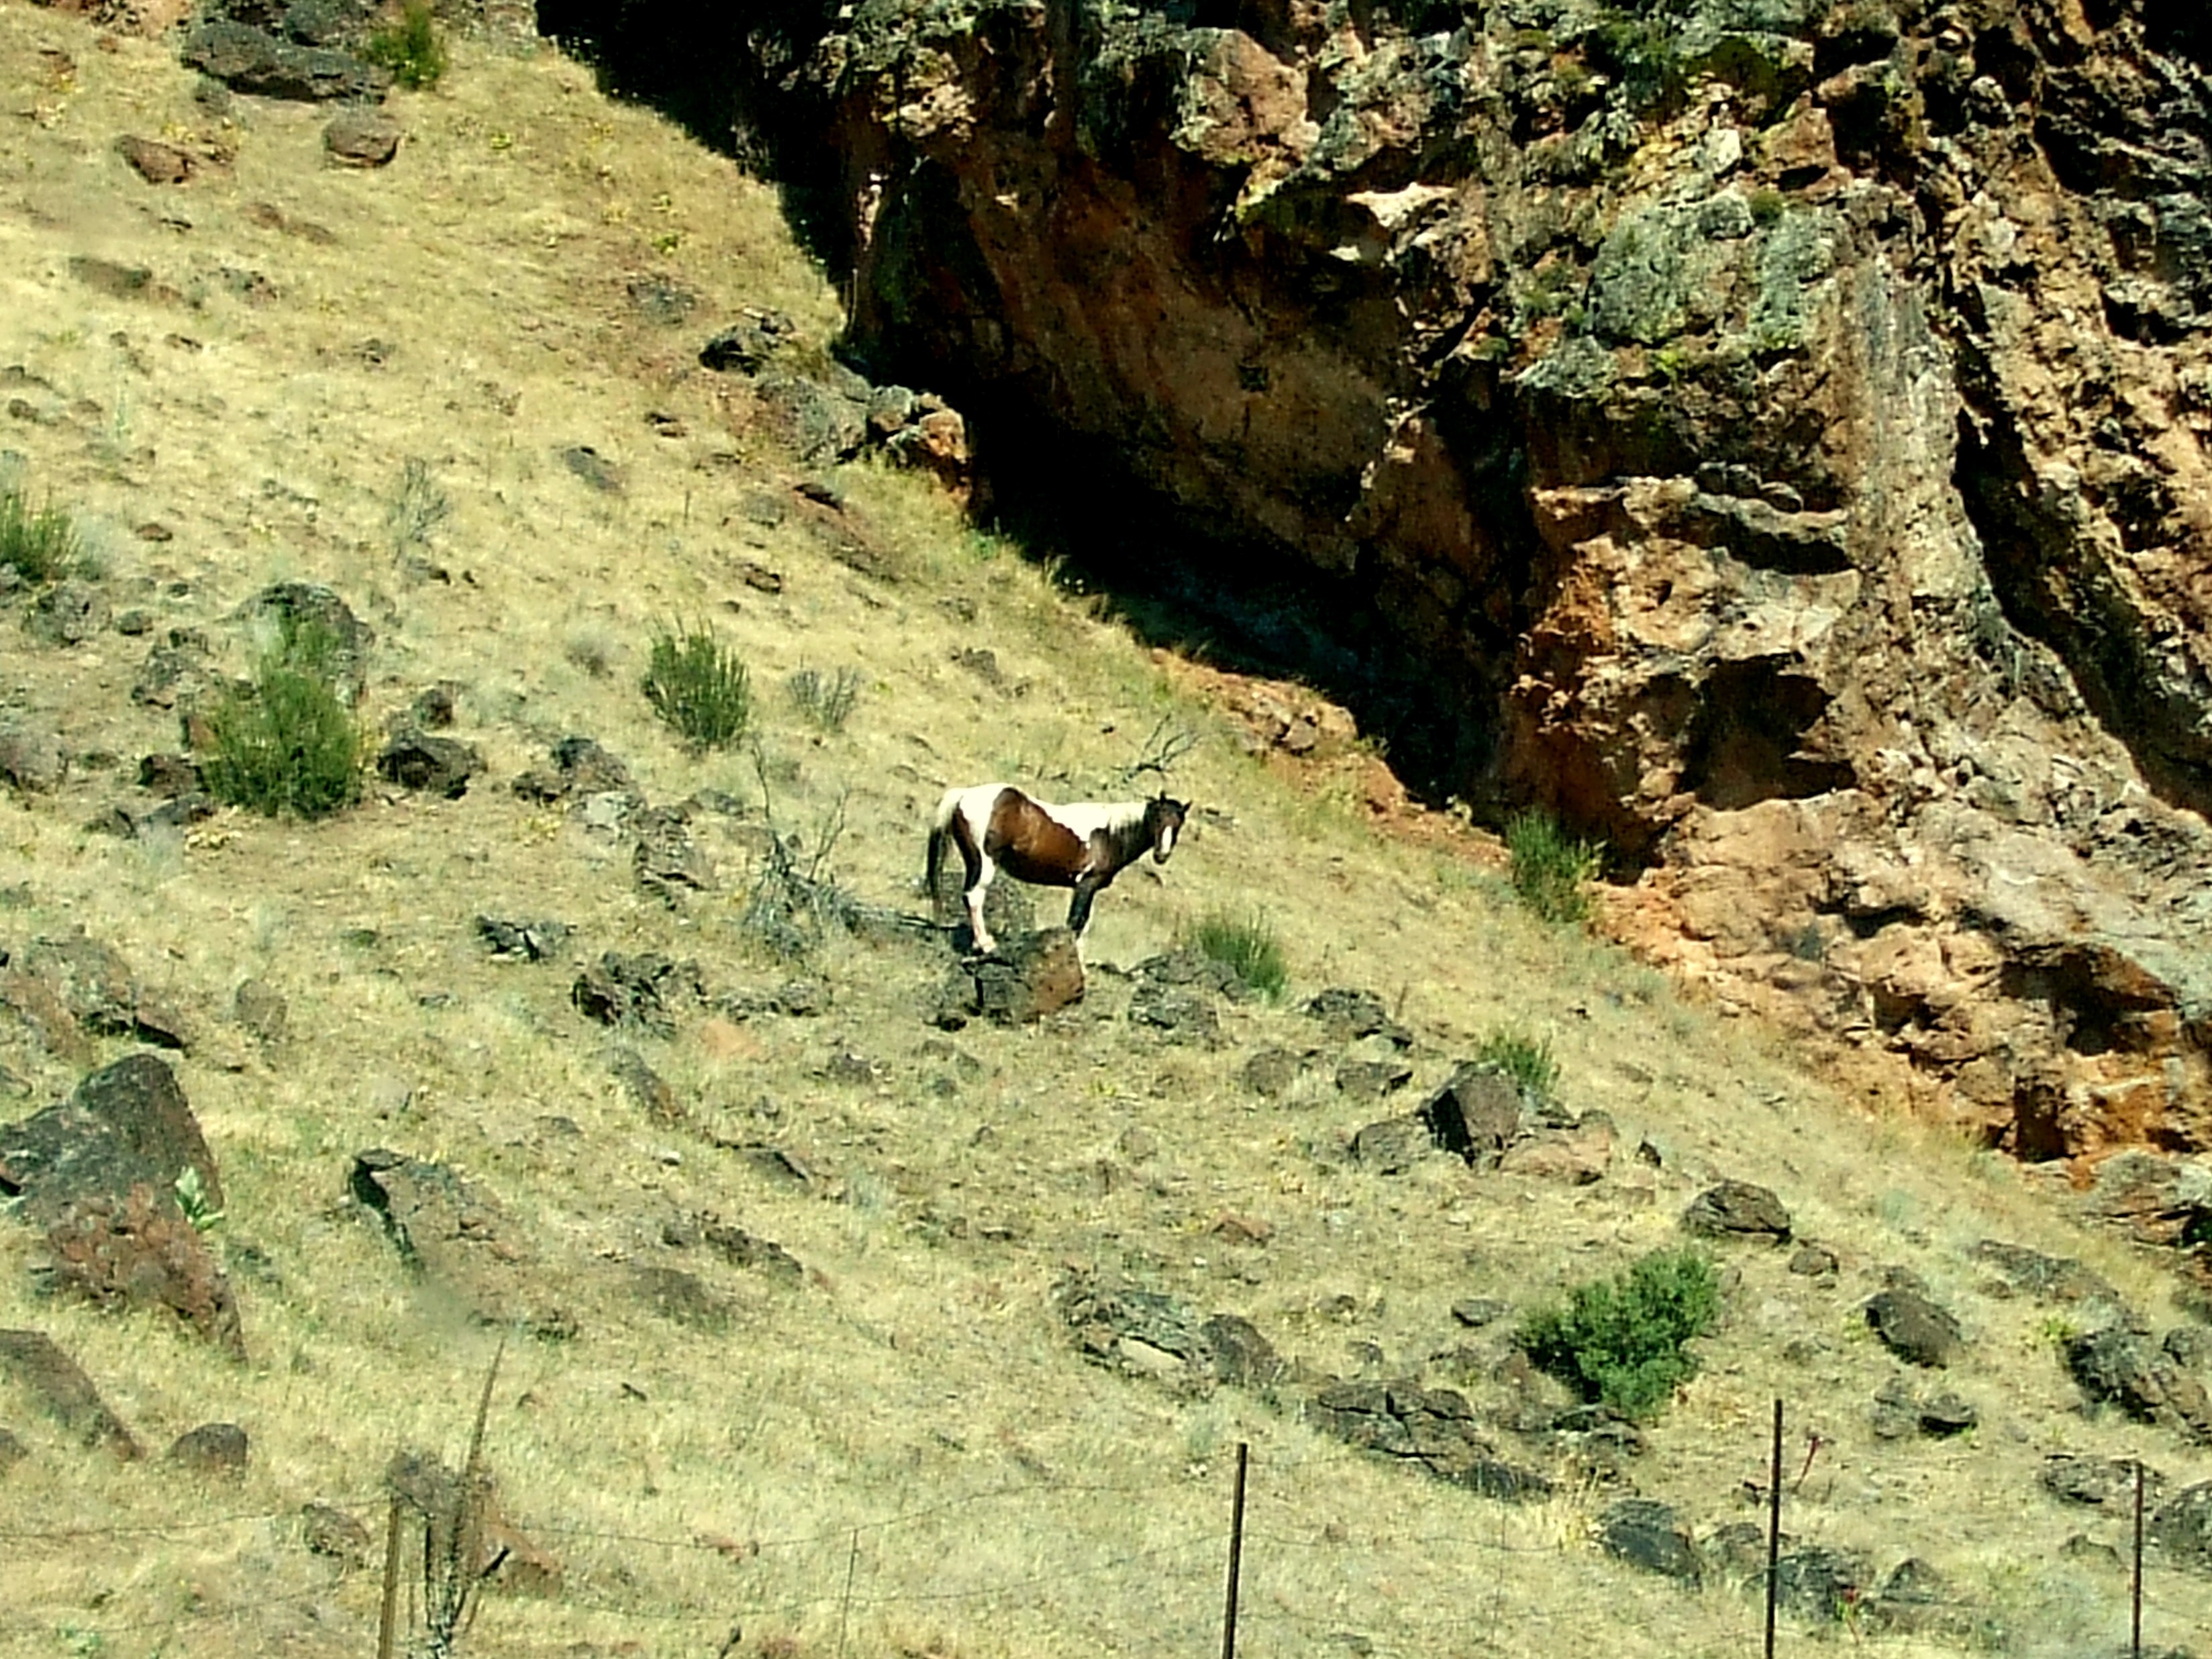
landscape, nature, horse, wild, nature landscape, meadow, outdoor, rocky, rocks, land, natural, grass, country, pasture, pony, countryside, grazing, animal, standing